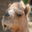
Label: camel